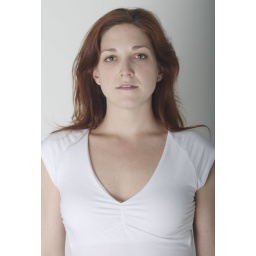
Beautiful girl with long, red hair against a white background.